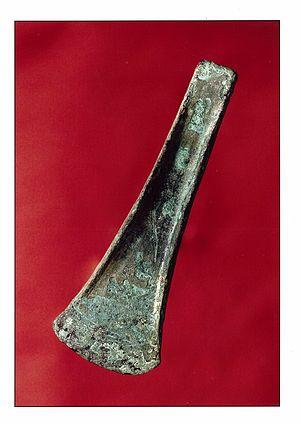
Hache de bronze datée de 1200 à 1500 avant notre ère, découverte à Sombrun en 1960 par Paul Dieuzeide. Actuellement exposée dans le musée archéologique de Maubourguet.
Sombrun est une commune française située dans le département des Hautes-Pyrénées, en région Occitanie. Le village appartient historiquement au pays de Rivière-Basse, situé aux confins de la Bigorre, du Béarn et de l'Armagnac.